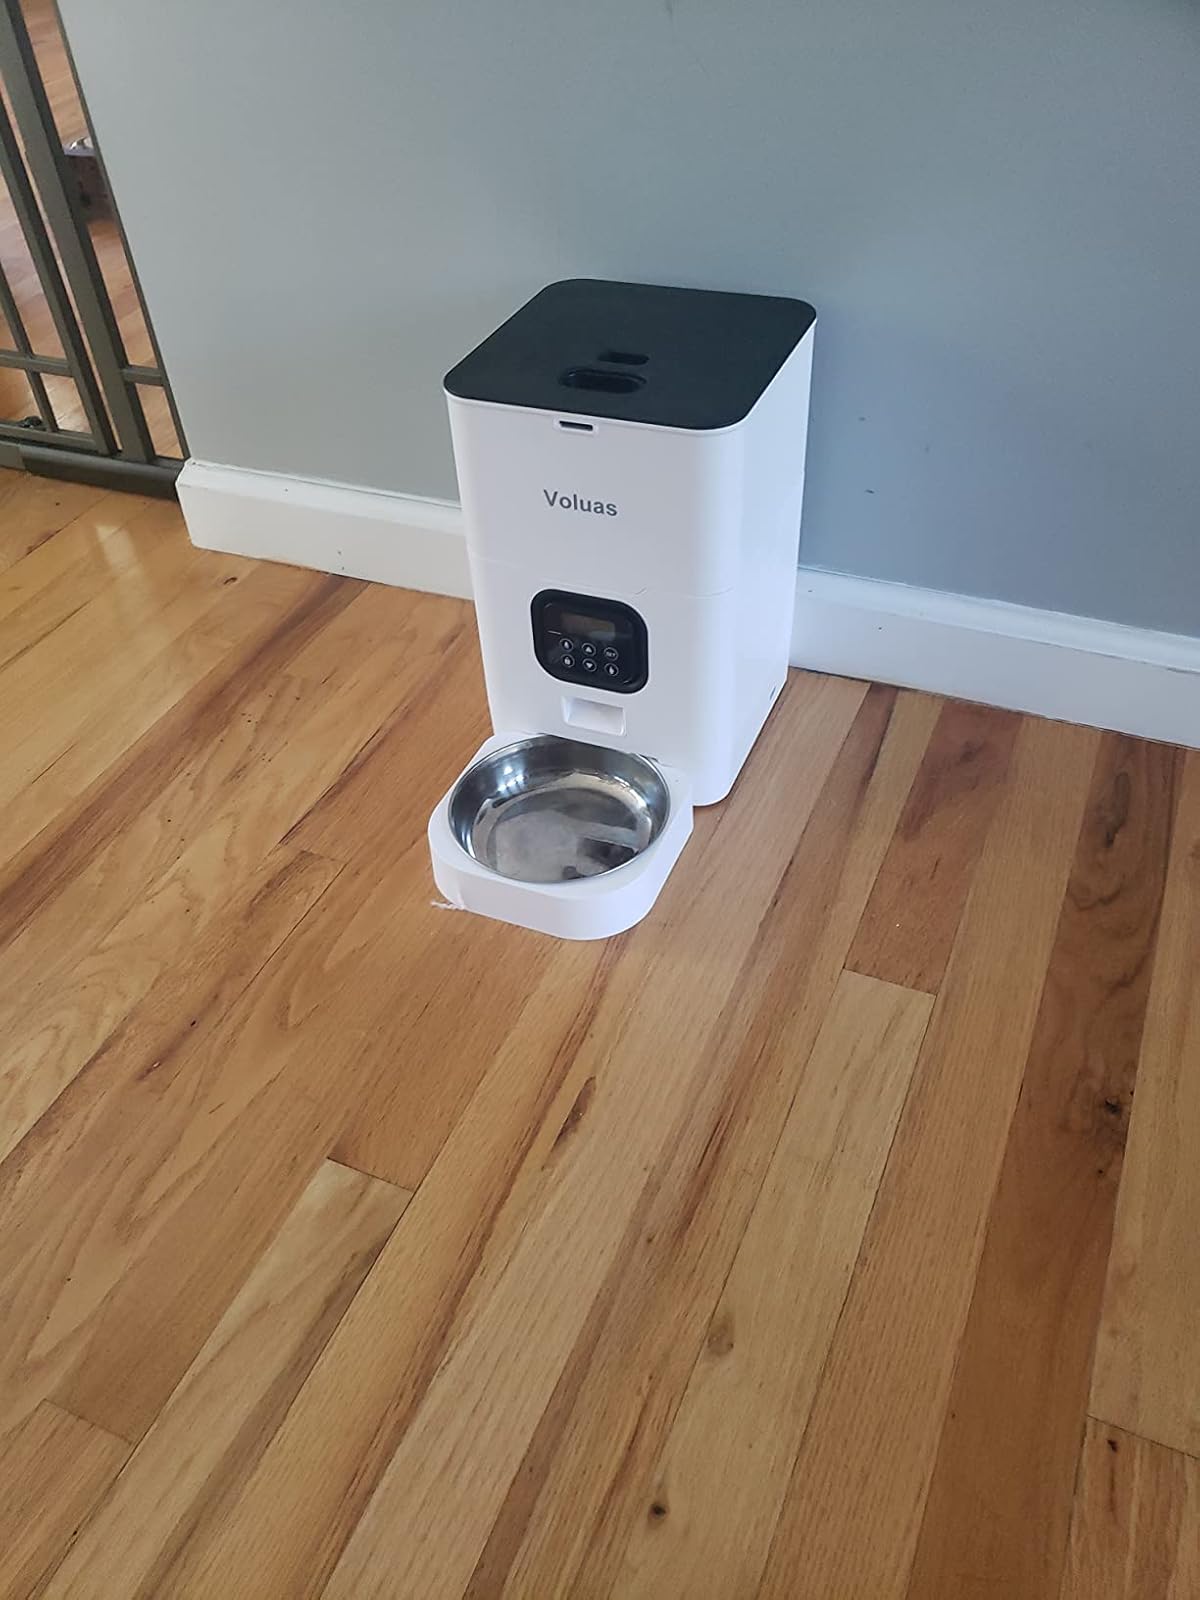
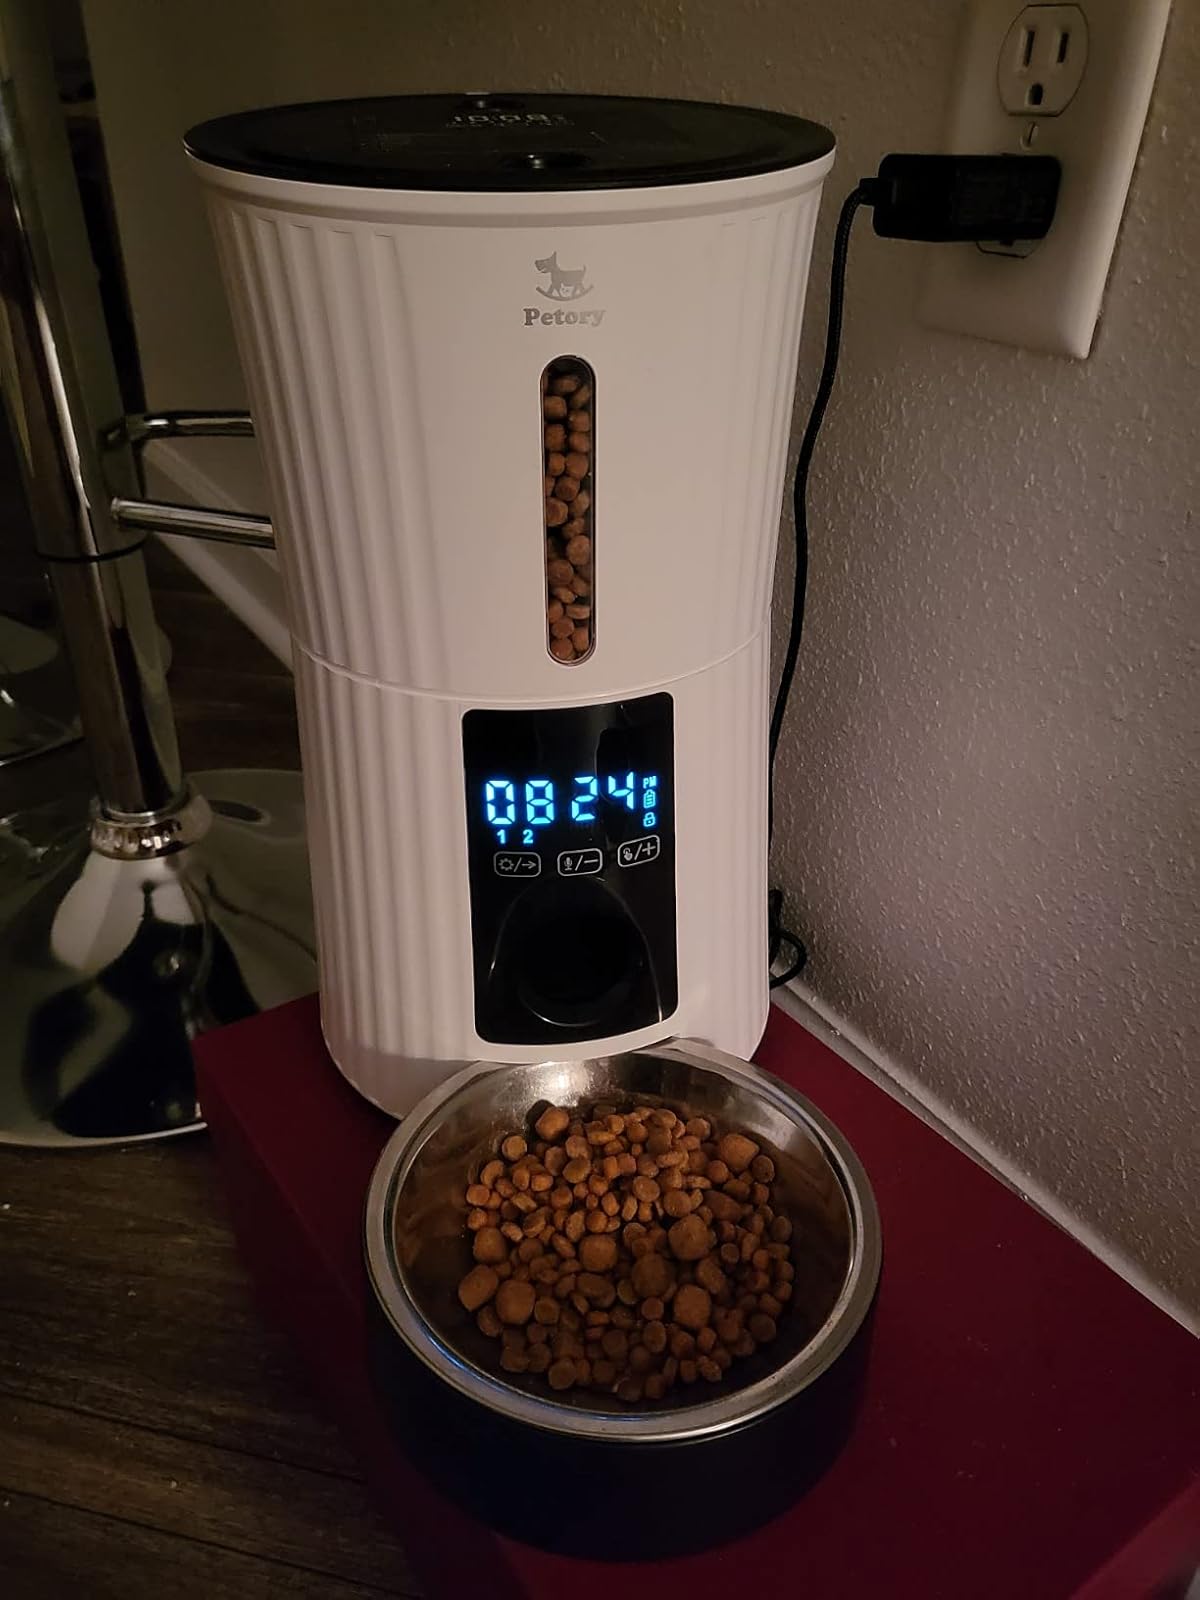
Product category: items_feeder
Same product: no